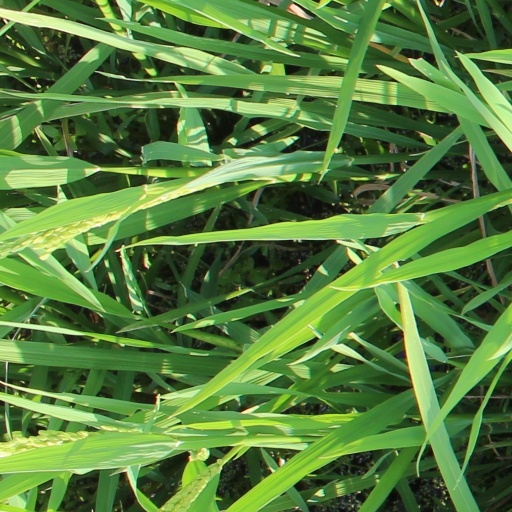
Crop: rice